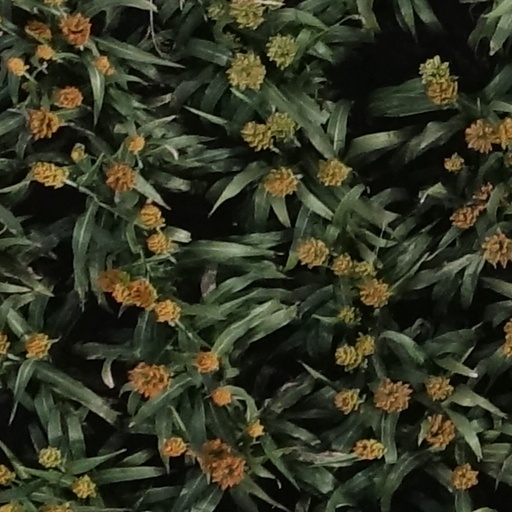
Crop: sorghum